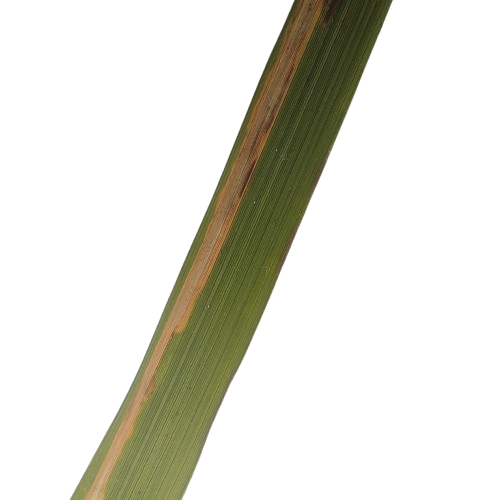
Label: Leaf Scald